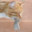
Label: cat